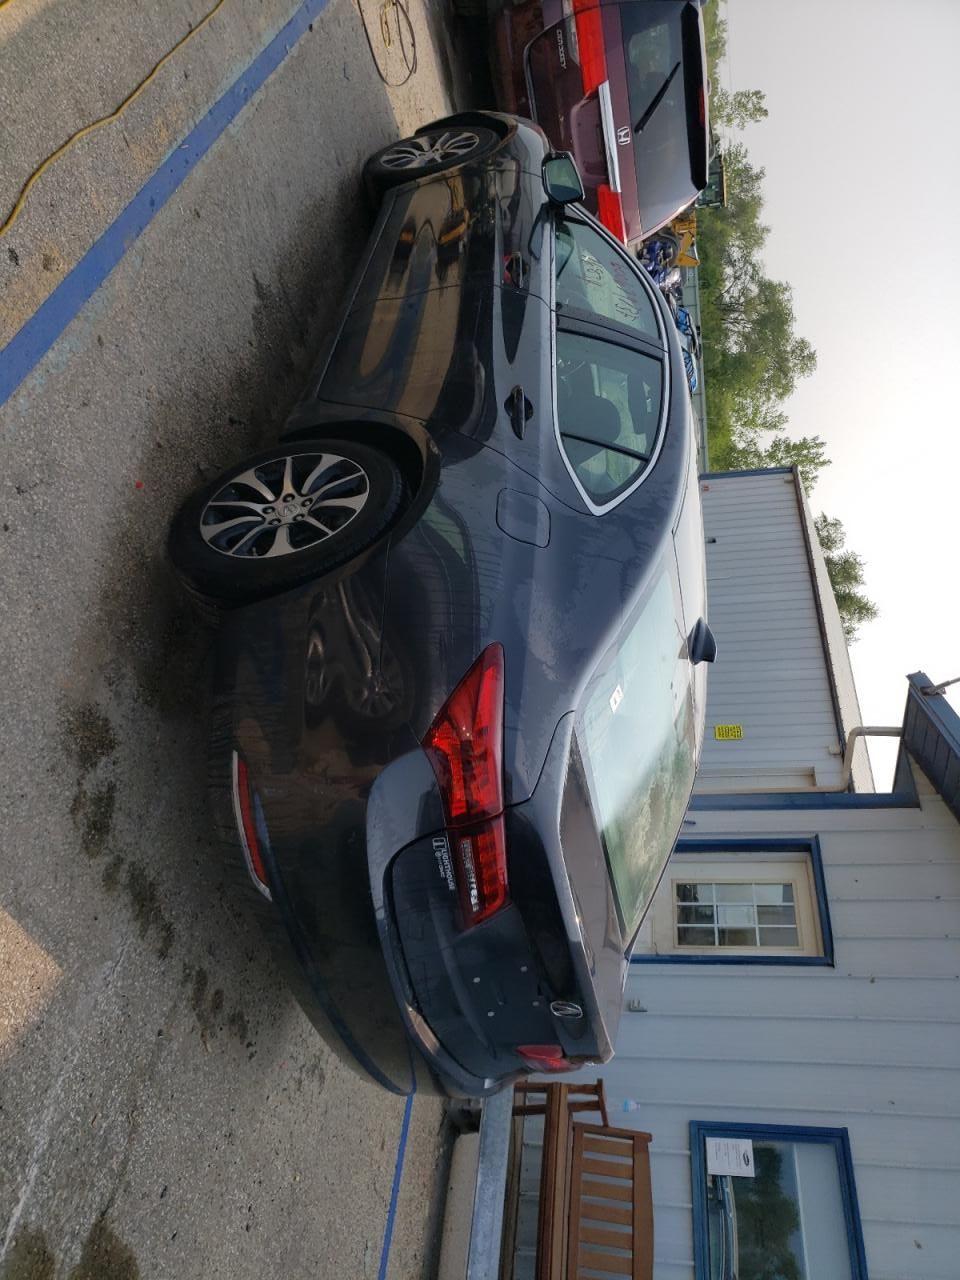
Aucun dommage détecté.
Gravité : aucun